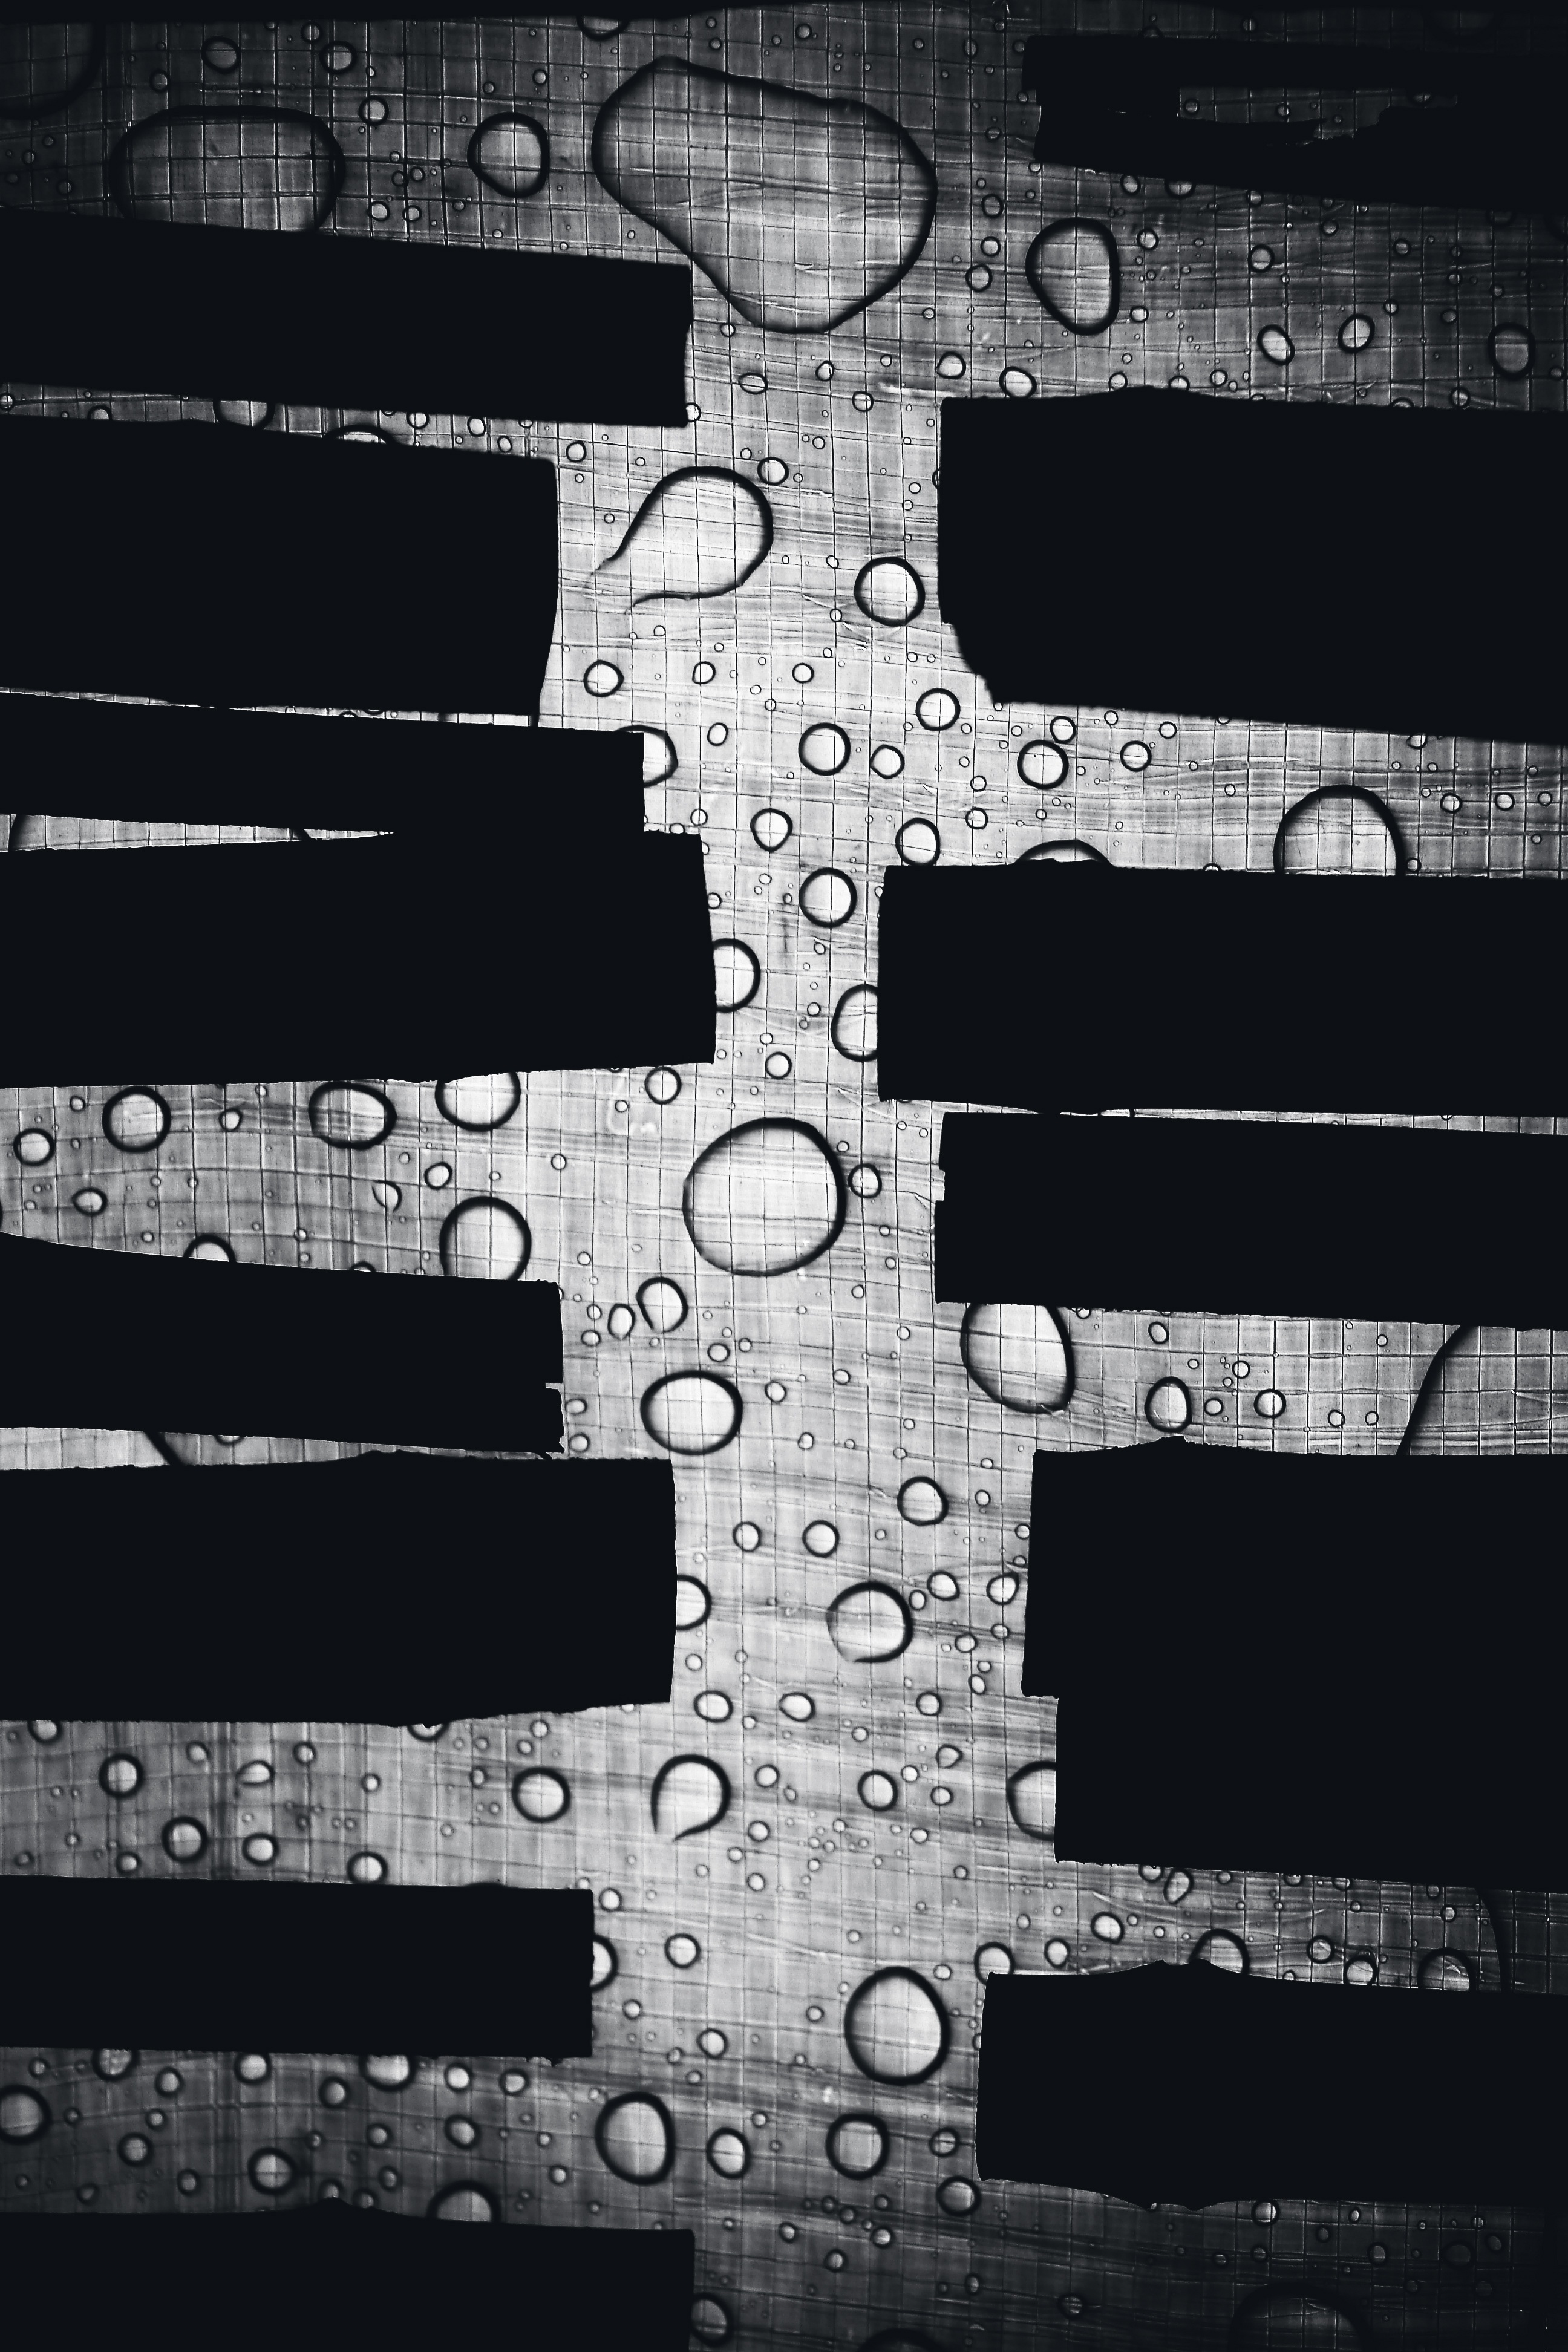
water, black and white, texture, number, wet, line, grunge, black, monochrome, circle, surface, font, text, symmetry, raindrops, drops, water drops, monochrome photography